Valleys of Afghanistan

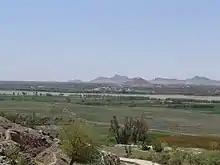
Arghandab Valley in Kandahar Province

There are also many valleys located in the eastern and southern parts of this mountain range, including (among others):